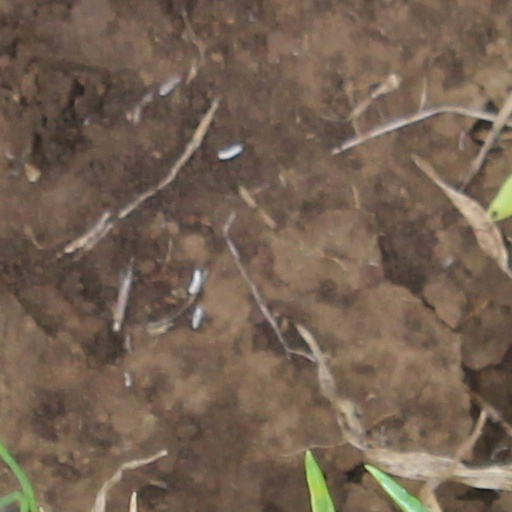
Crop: wheat